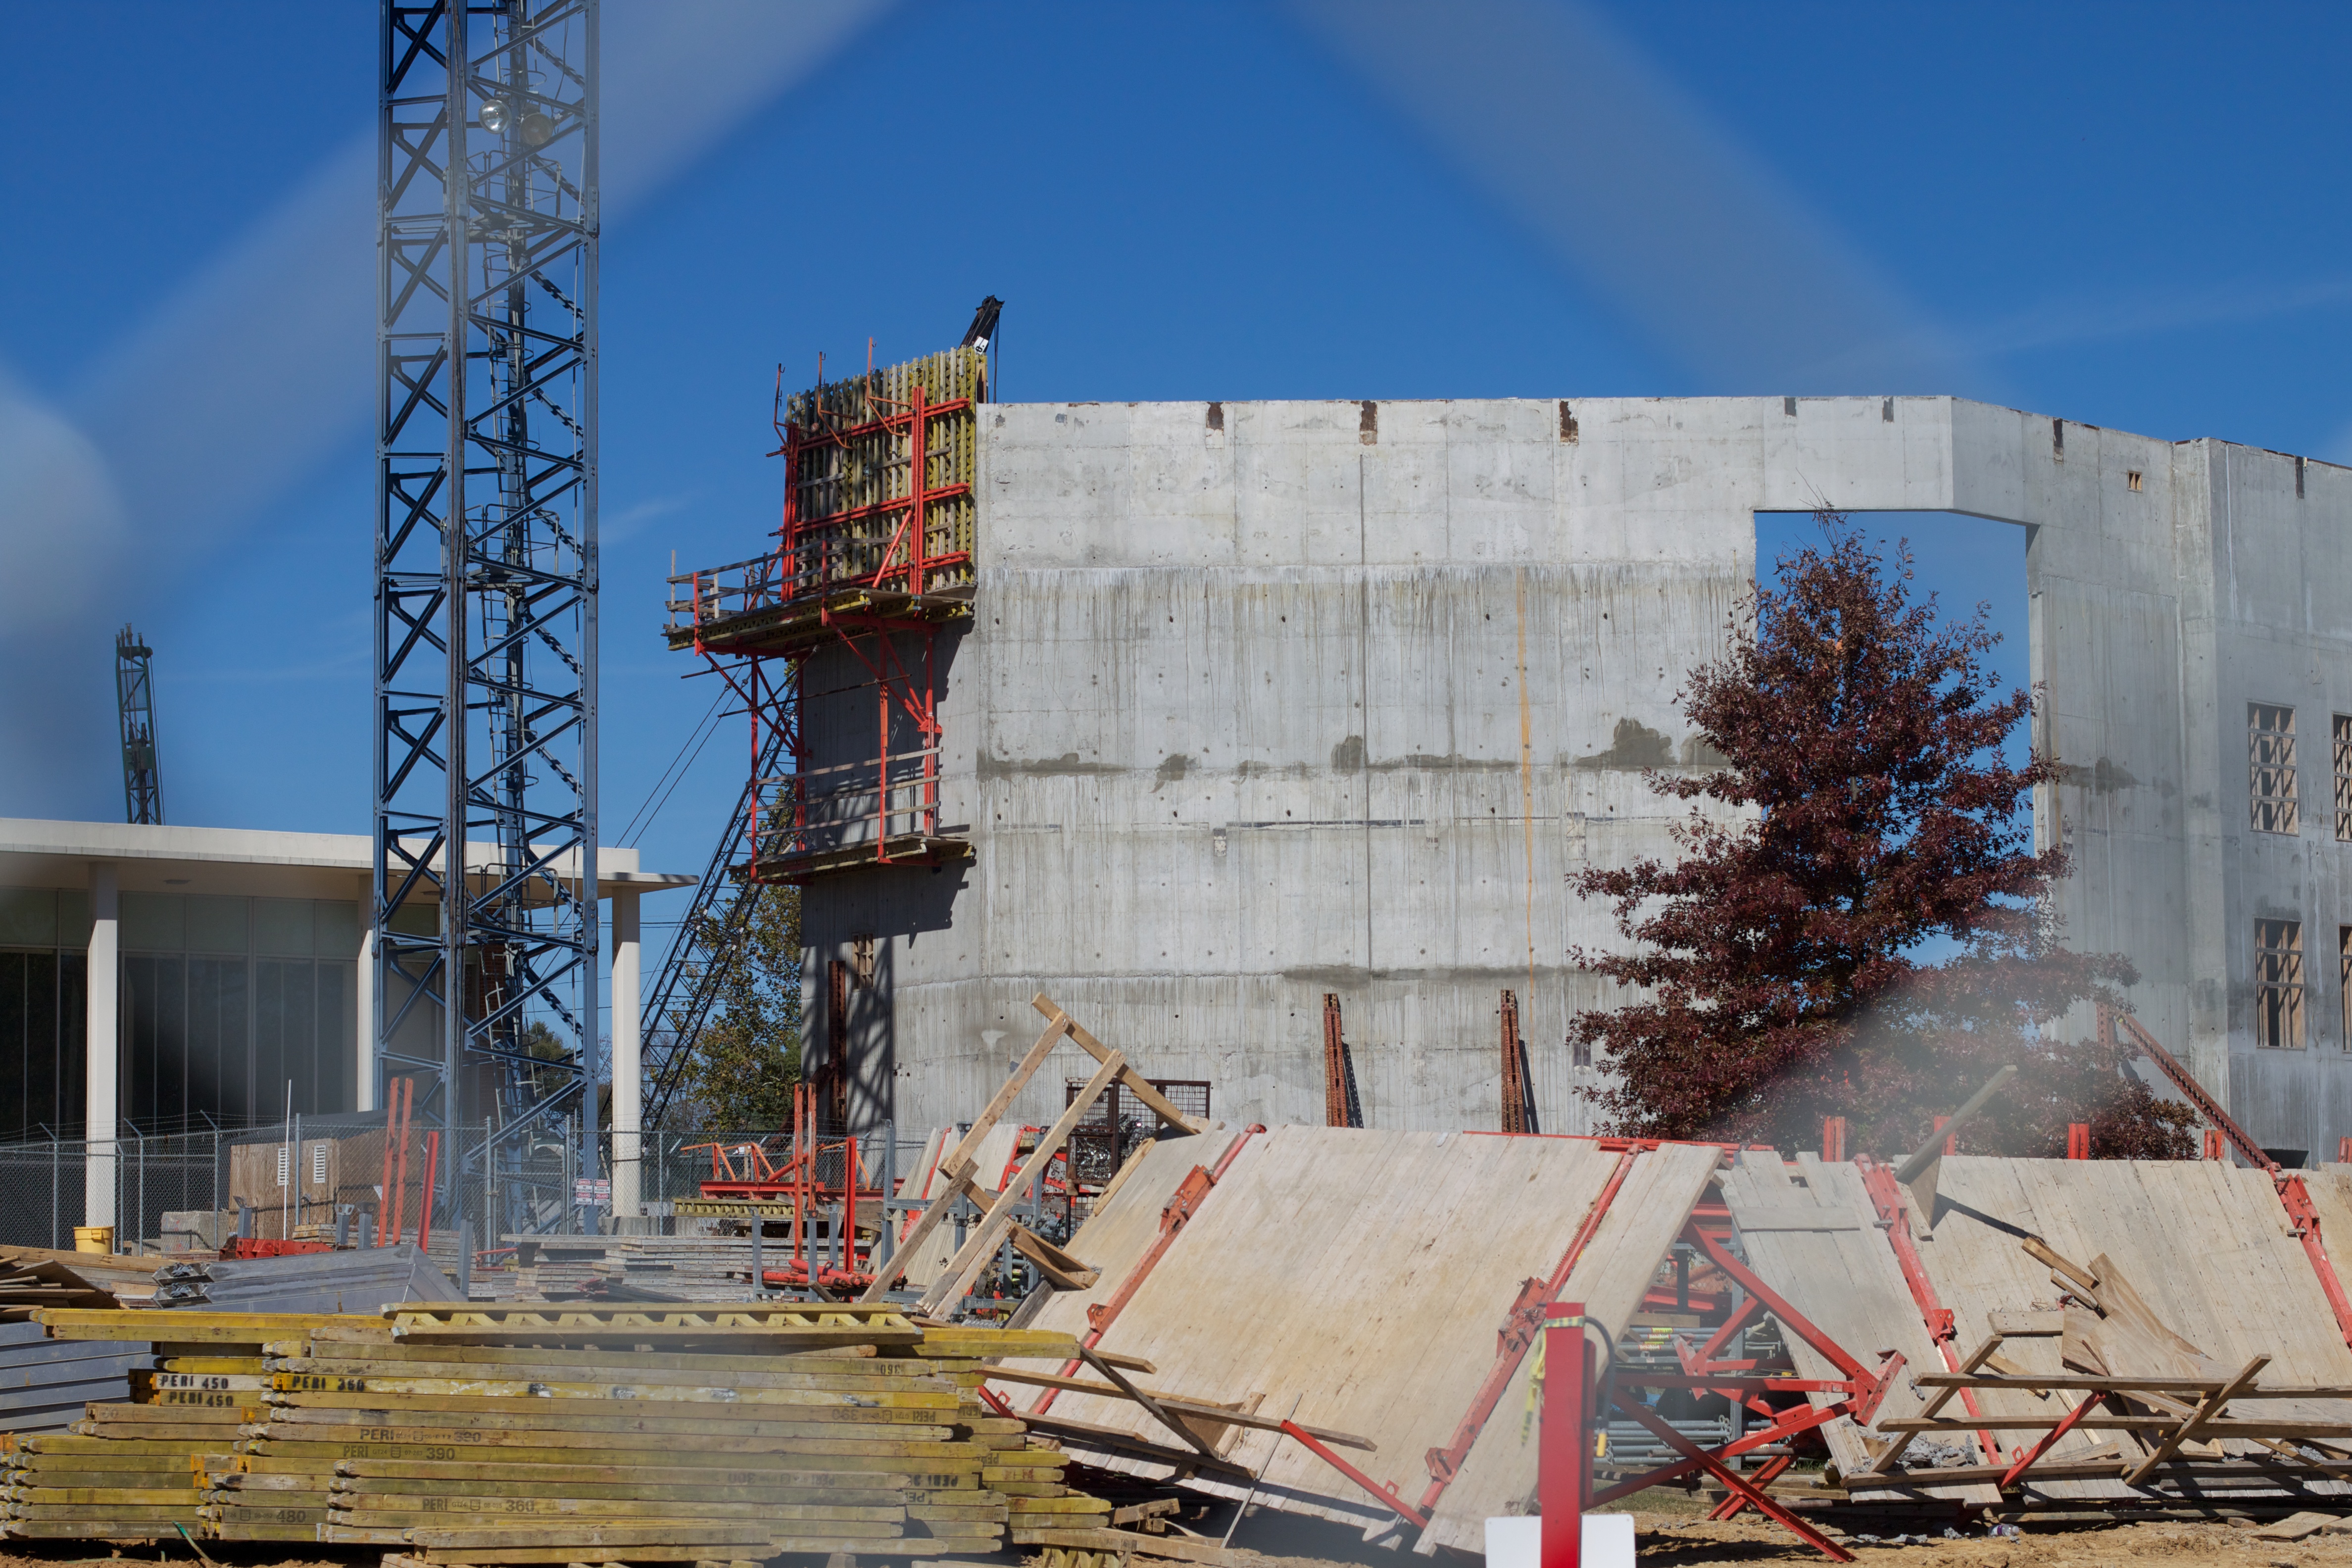
architecture, structure, construction, facade, factory, industry, stadium, arena, demolition, odyssey, urban area